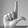
ASL letter: L